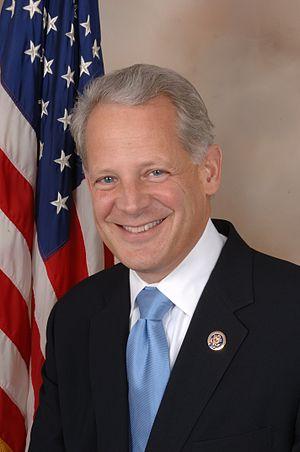
Steven J. Israel dit Steve Israel, né le 30 mai 1958 à New York, est un homme politique américain, représentant démocrate de l'État de New York à la Chambre des représentants des États-Unis de 2001 à 2017.